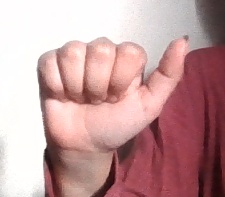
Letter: dhad